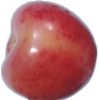
Label: cherry_rainier